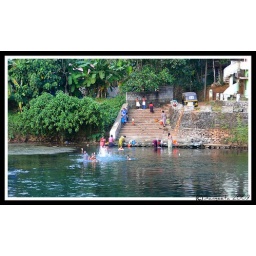
The young boys bathing in the river cheered for being photographed. The glee on their faces makes the picture prettier.